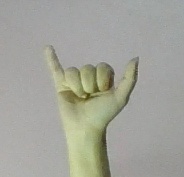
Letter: ya